King's College London

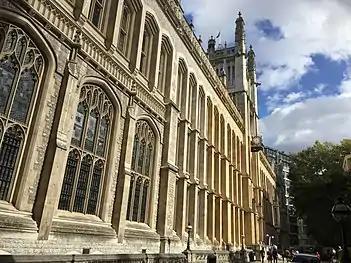
The Maughan Library. Following a £35m renovation, it is the largest new university library in the United Kingdom since World War II

King's opened in October 1831 with the cleric William Otter appointed as first principal and lecturer in divinity. The Archbishop of Canterbury presided over the opening ceremony, in which a sermon was given in the chapel by Charles James Blomfield, the Bishop of London, on the subject of combining religious instruction with intellectual culture. Despite the attempts to make King's Anglican-only, the initial prospectus permitted, "nonconformists of all sorts to enter the college freely". William Howley: the governors and the professors, except the linguists, were required to be members of the Church of England but the students did not, though attendance at chapel was compulsory.